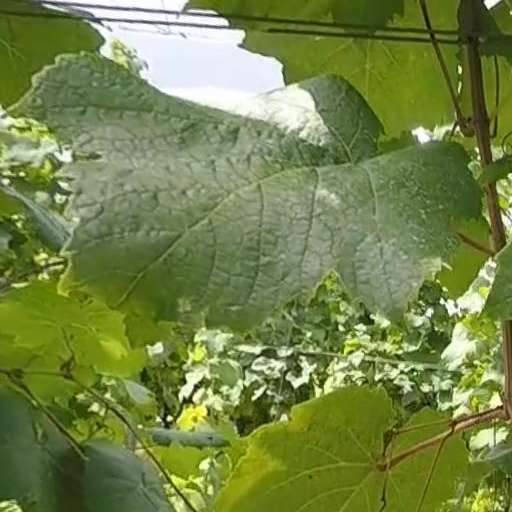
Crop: grape